Newton Blossomville

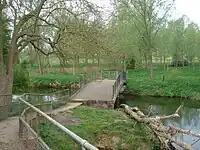
The Bridge over the River Great Ouse, north-east of the village

Today, the only service remaining in the village is the Newton Blossomville Church of England First School. The village post office has been closed for many years, as is common for other villages of this size. The nearest railway station, , was closed when the Bedford to Northampton Line was closed in the 1960s. For a brief time the new diesel engines were tested along the railway. Some of the line remains but much is unused and overgrown or incorporated into the adjacent fields. Although, a section is used as private access to Newton Lodge Farm in Spring Lane, Clifton Reynes, coming off Clifton Road, to the west of the remains of the Clifton Road railway bridge, where once a track with a railway crossing used to run to "Costerpits Farm" (now a residential barn conversion).